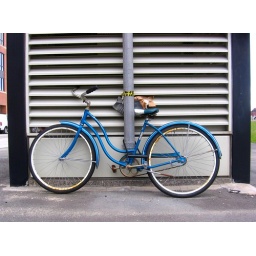
blue bike in Boston